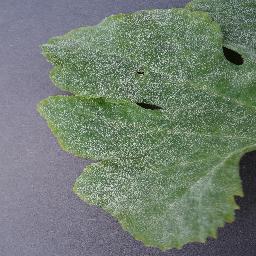
Label: Squash___Powdery_mildew